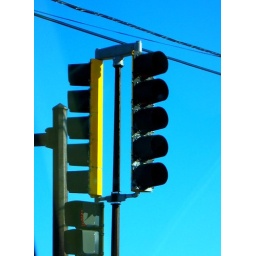
i was in the car on my way to chicago. and i took this wanted the sky to stand out